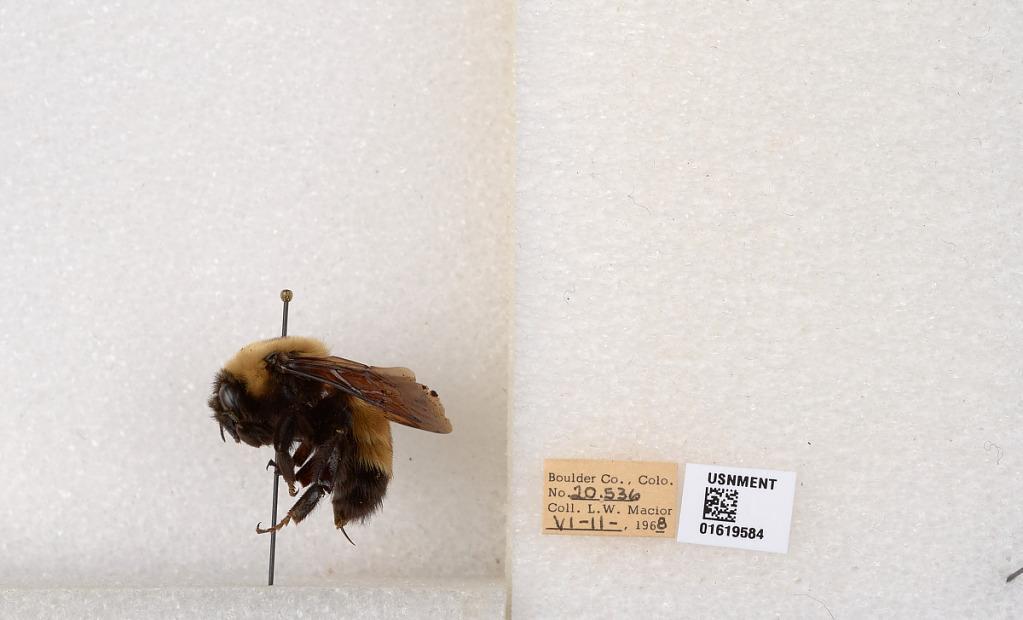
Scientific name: Bombus (Bombus) nevadensis Cresson